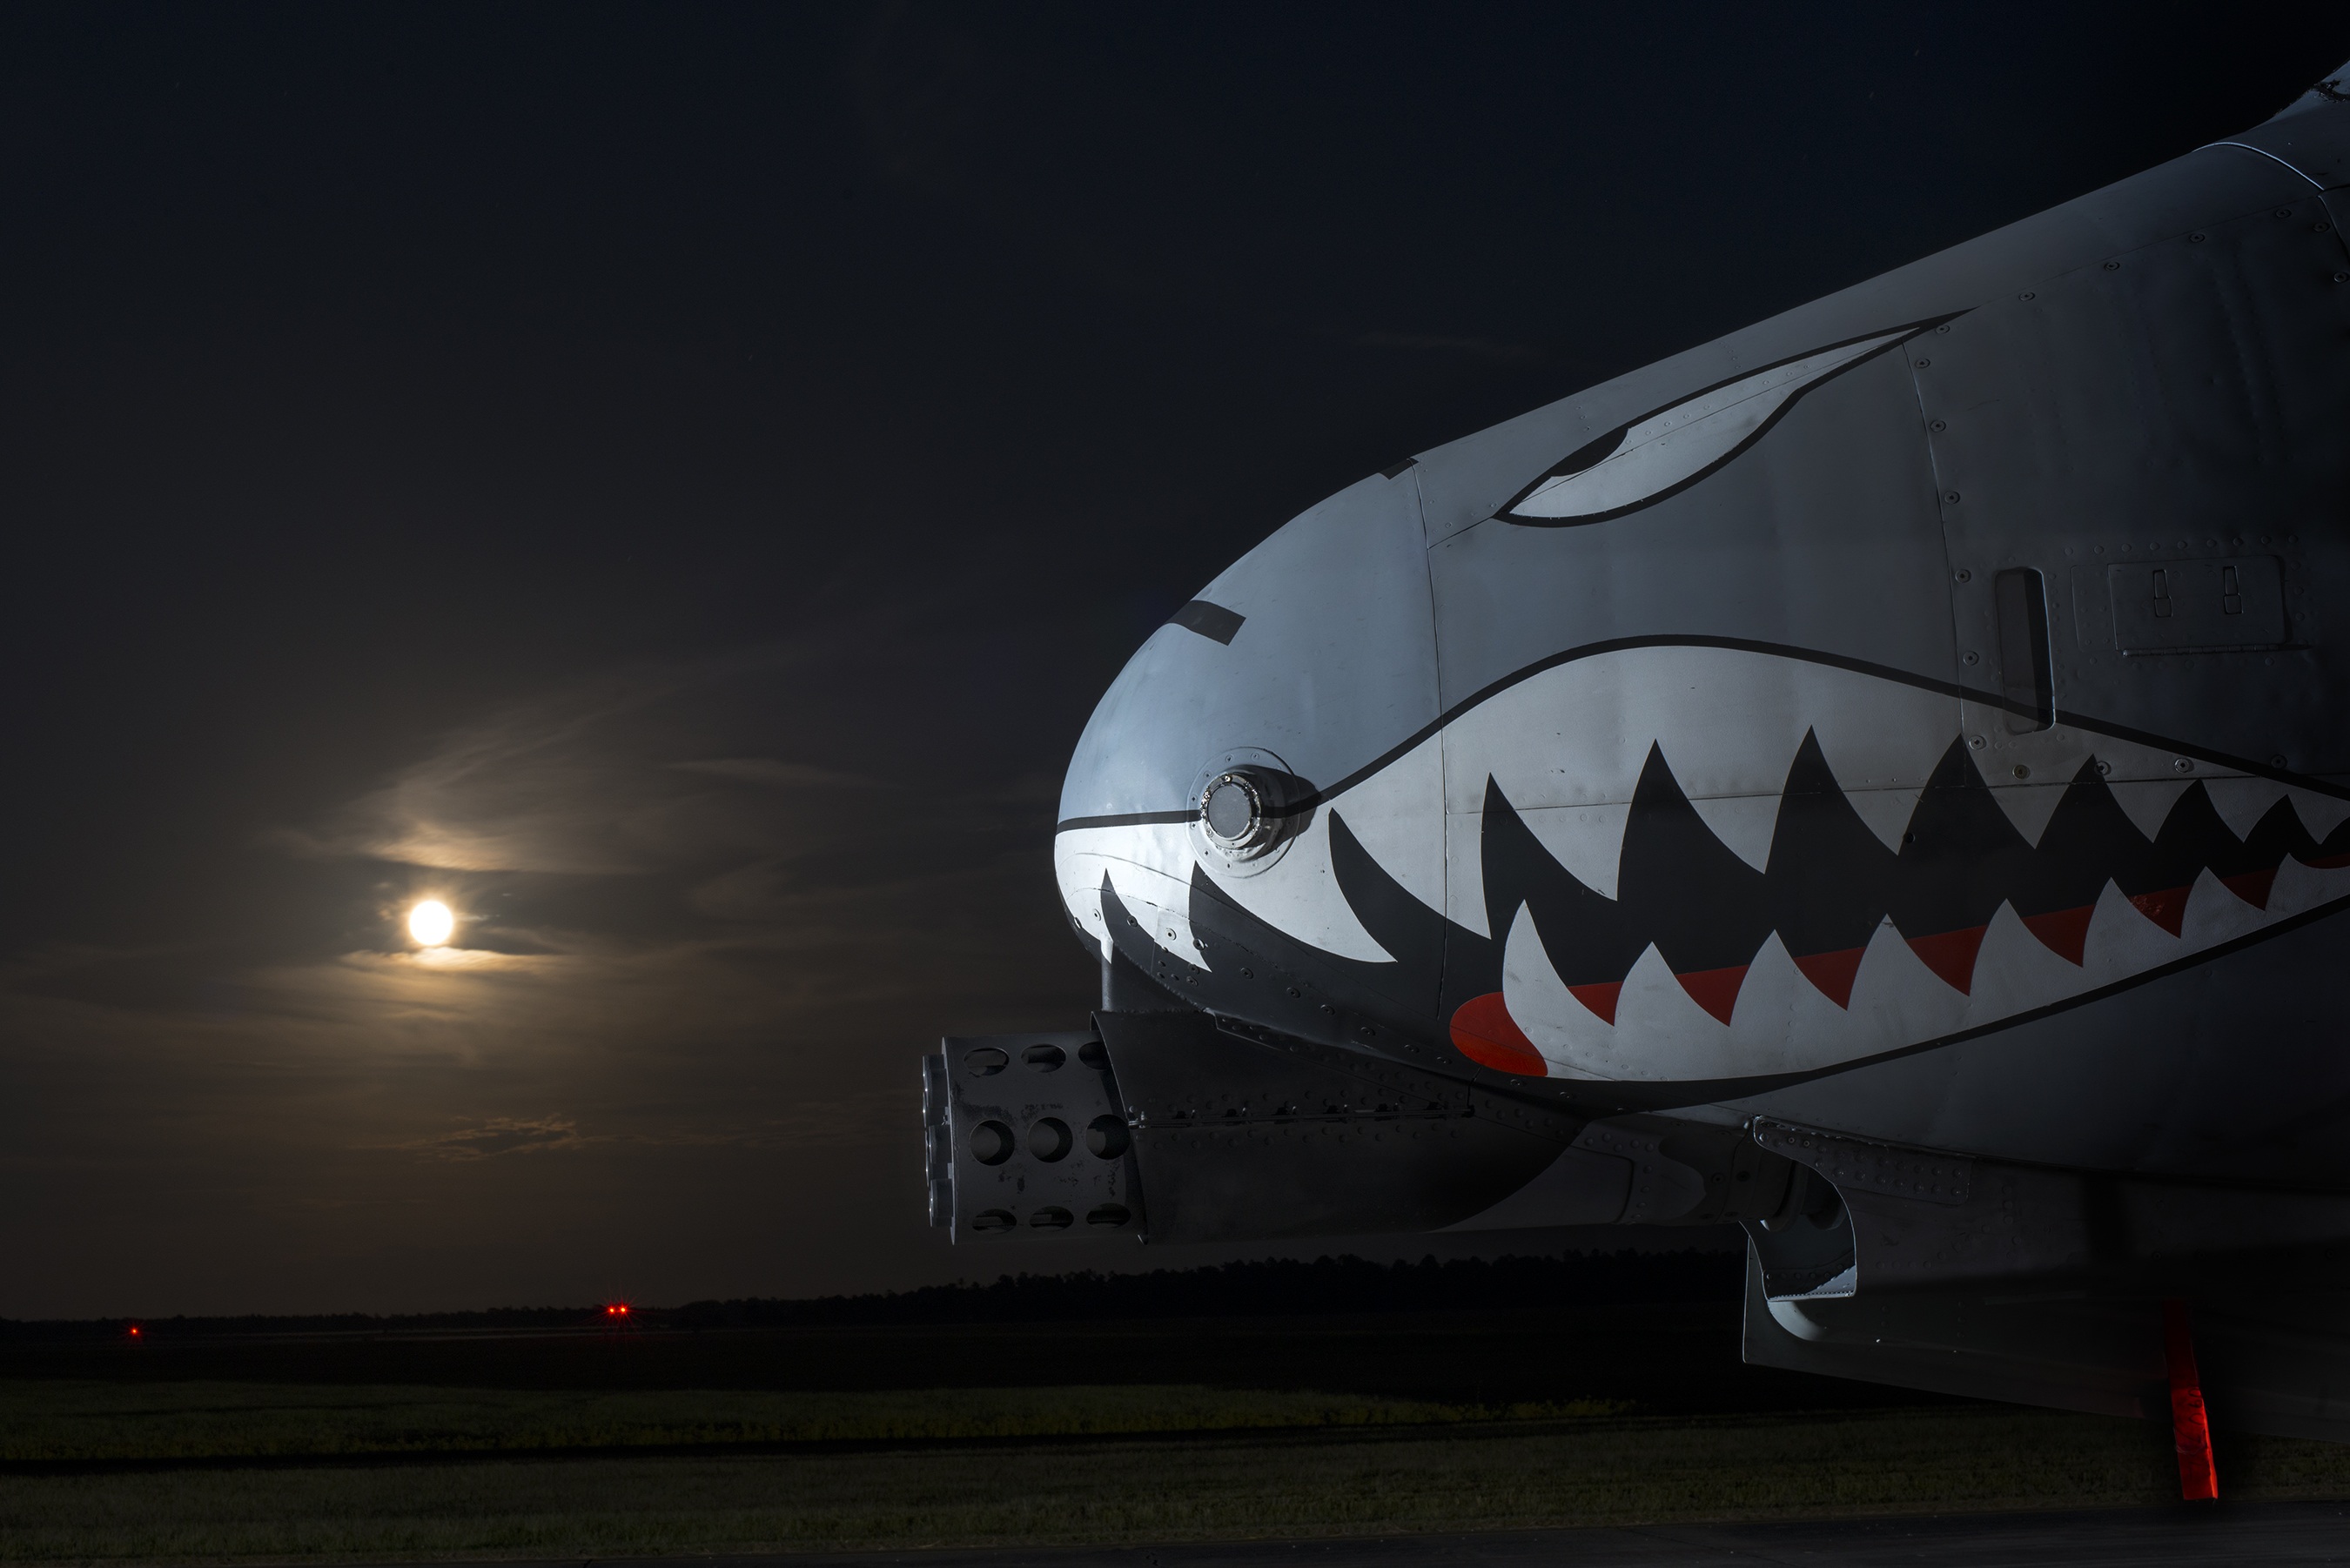
wing, night, airplane, plane, aircraft, military, jet, vehicle, airline, scenic, aviation, flight, usa, moon, moonlight, airliner, moonrise, airship, zeppelin, flightline, thunderbolt, a 10, atmosphere of earth, spaceplane